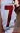
Number: 7